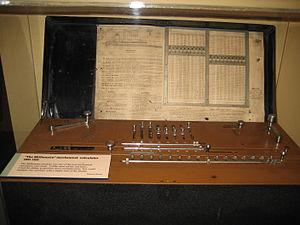
La Millionnaire est une calculatrice mécanique conçue et commercialisée à la fin du XIXᵉ siècle. Elle est la première machine industrialisée permettant de réaliser directement des multiplications, sans passer par une suite d'additions.